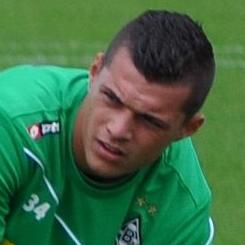
Age: 19